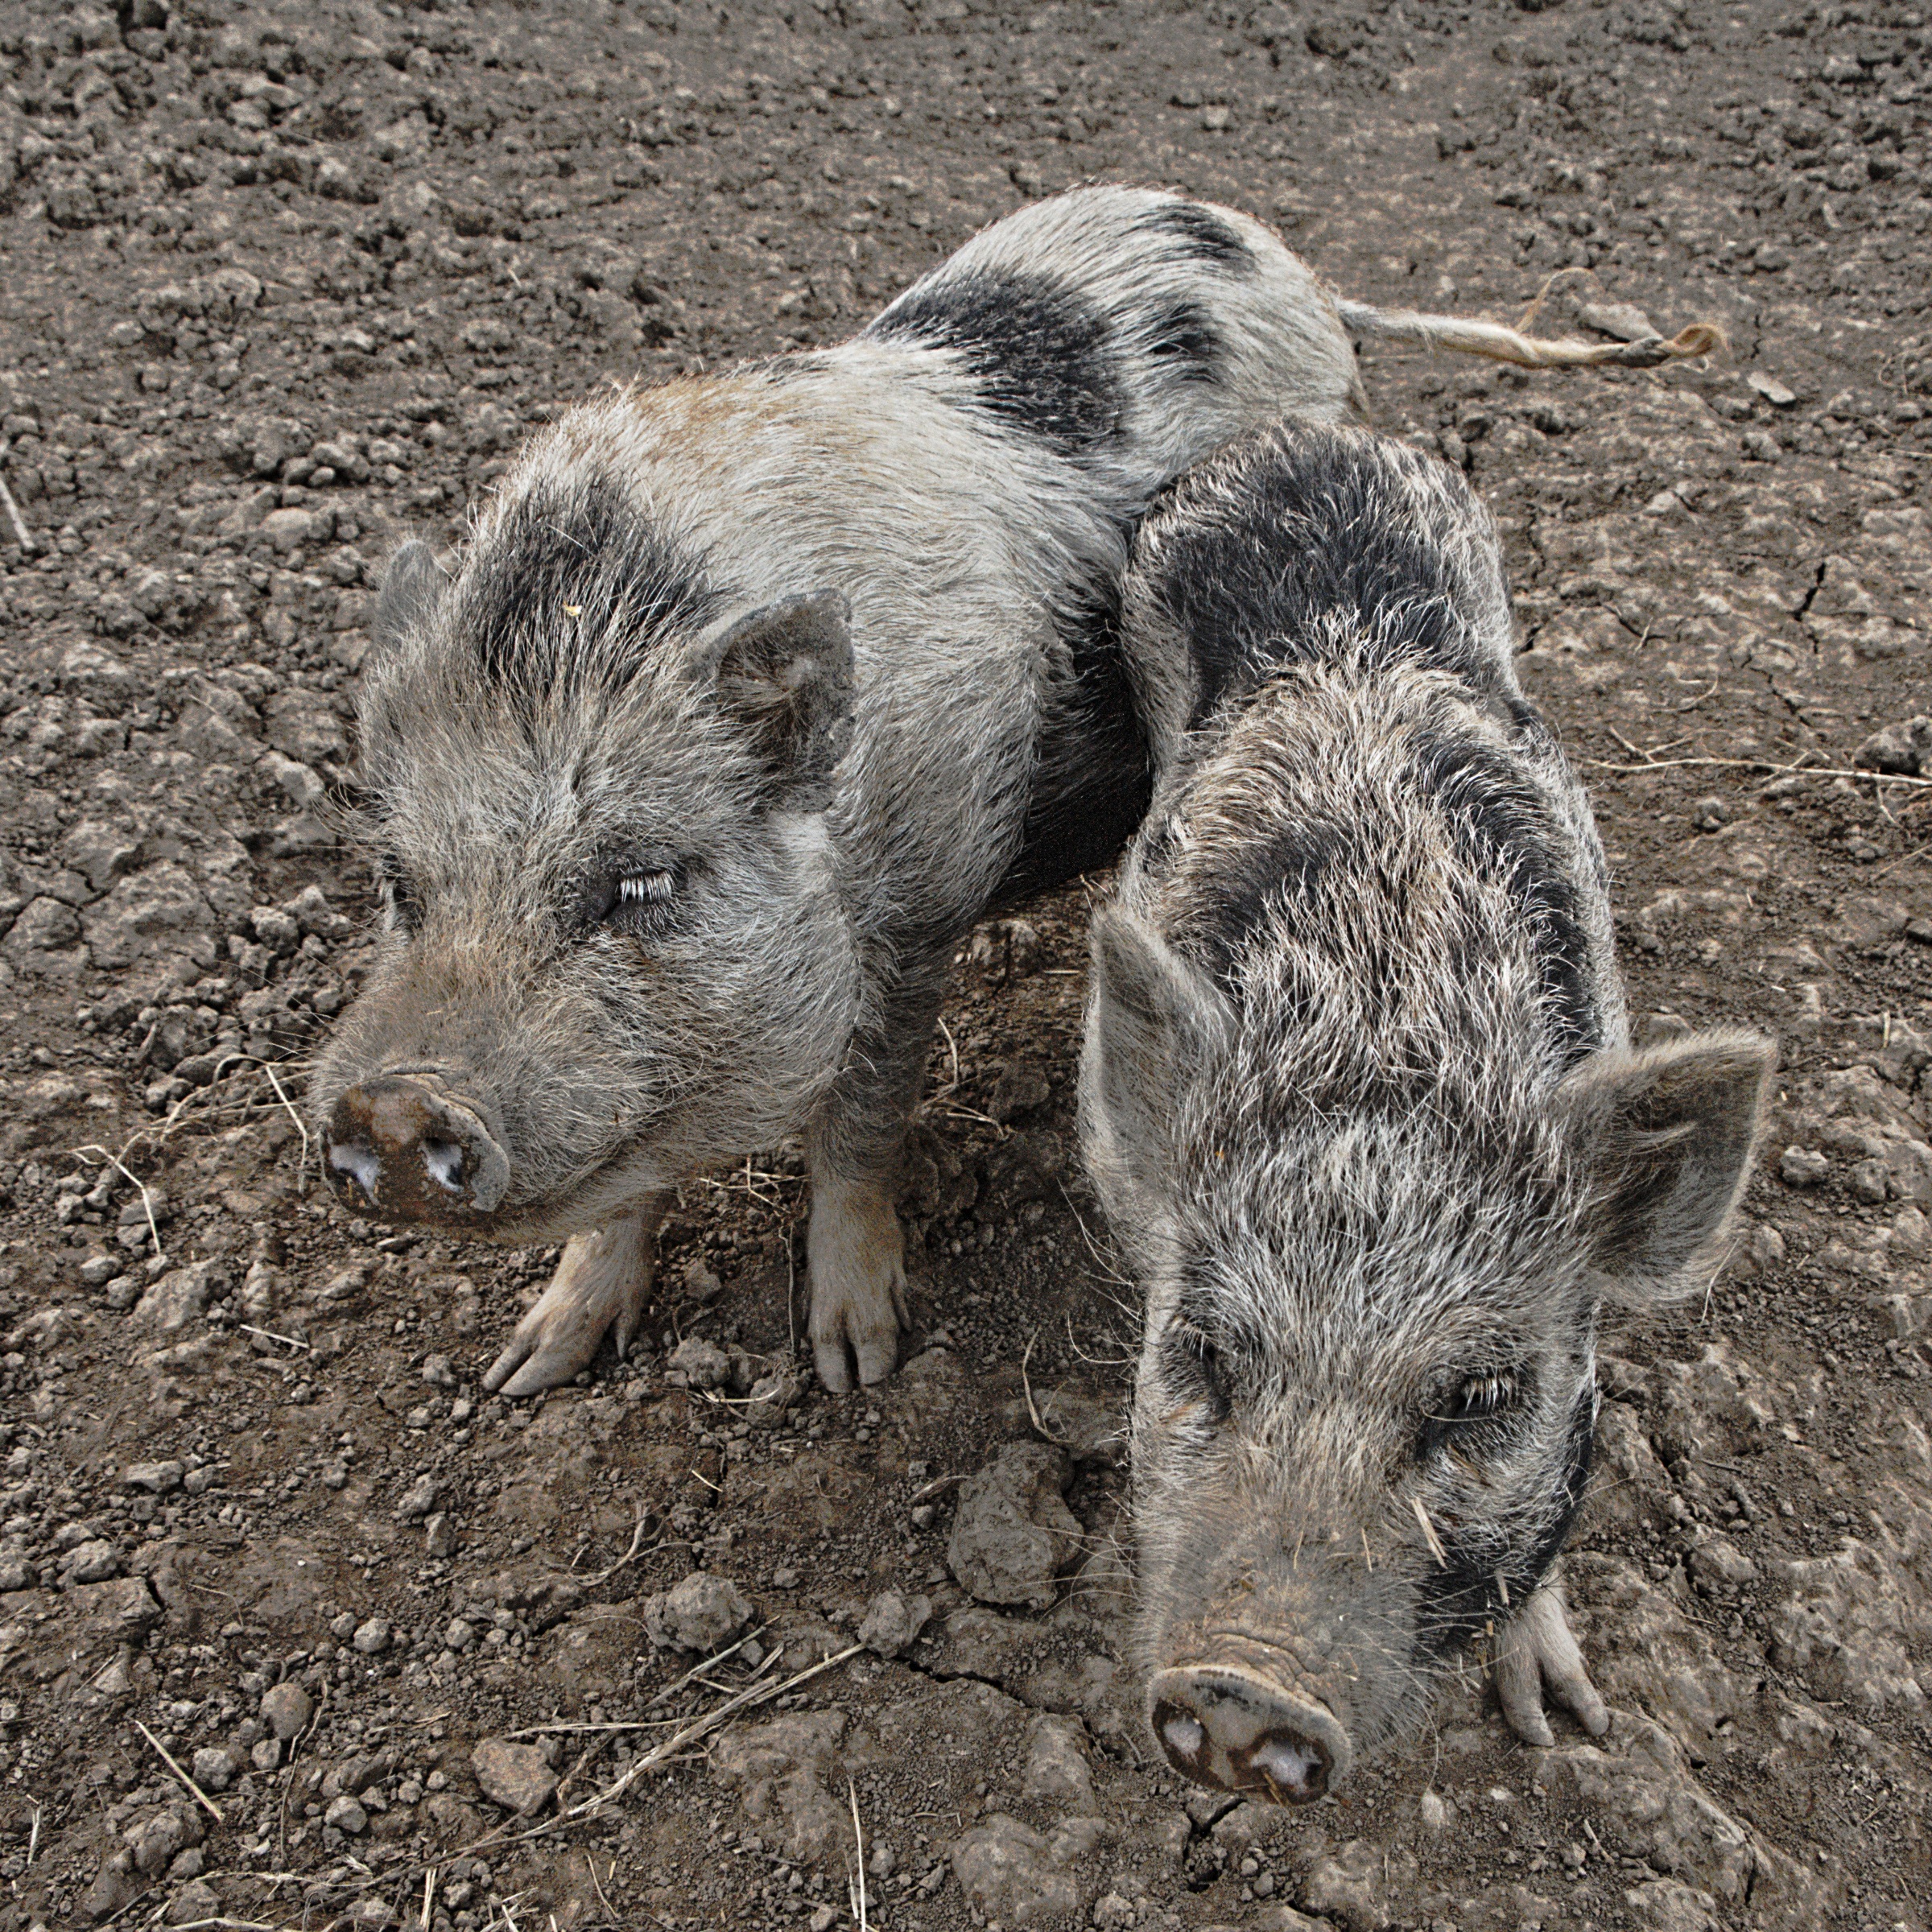
animal, mammal, asia, fauna, miniature, animals, pigs, vertebrate, pig, petit, wild boar, warthog, domestic pig, pig like mammal, peccary, dwarf pigs